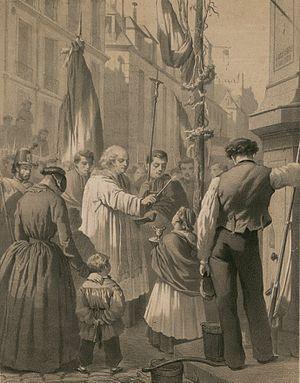
Bénédiction d'un arbre de la Liberté par un prêtre catholique, pendant la République de 1848. Collection de Vinck. Un siècle d'histoire de France par l'estampe, 1770-1870. Vol. 110 (pièces 13842-13938), République de 1848.
L'Arbre de la laïcité est un arbre planté en France pour célébrer l'anniversaire de la Loi du 9 décembre 1905 de séparation des Églises et de l'État.